Otto Loewi

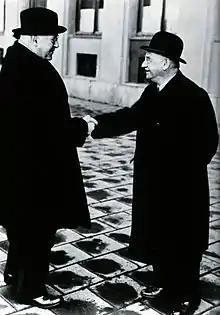
Sir Henry Dale and Otto Loewi

In 1902 Loewi was a guest researcher in Ernest Starling's laboratory in London, where he met his lifelong friend Henry Dale.